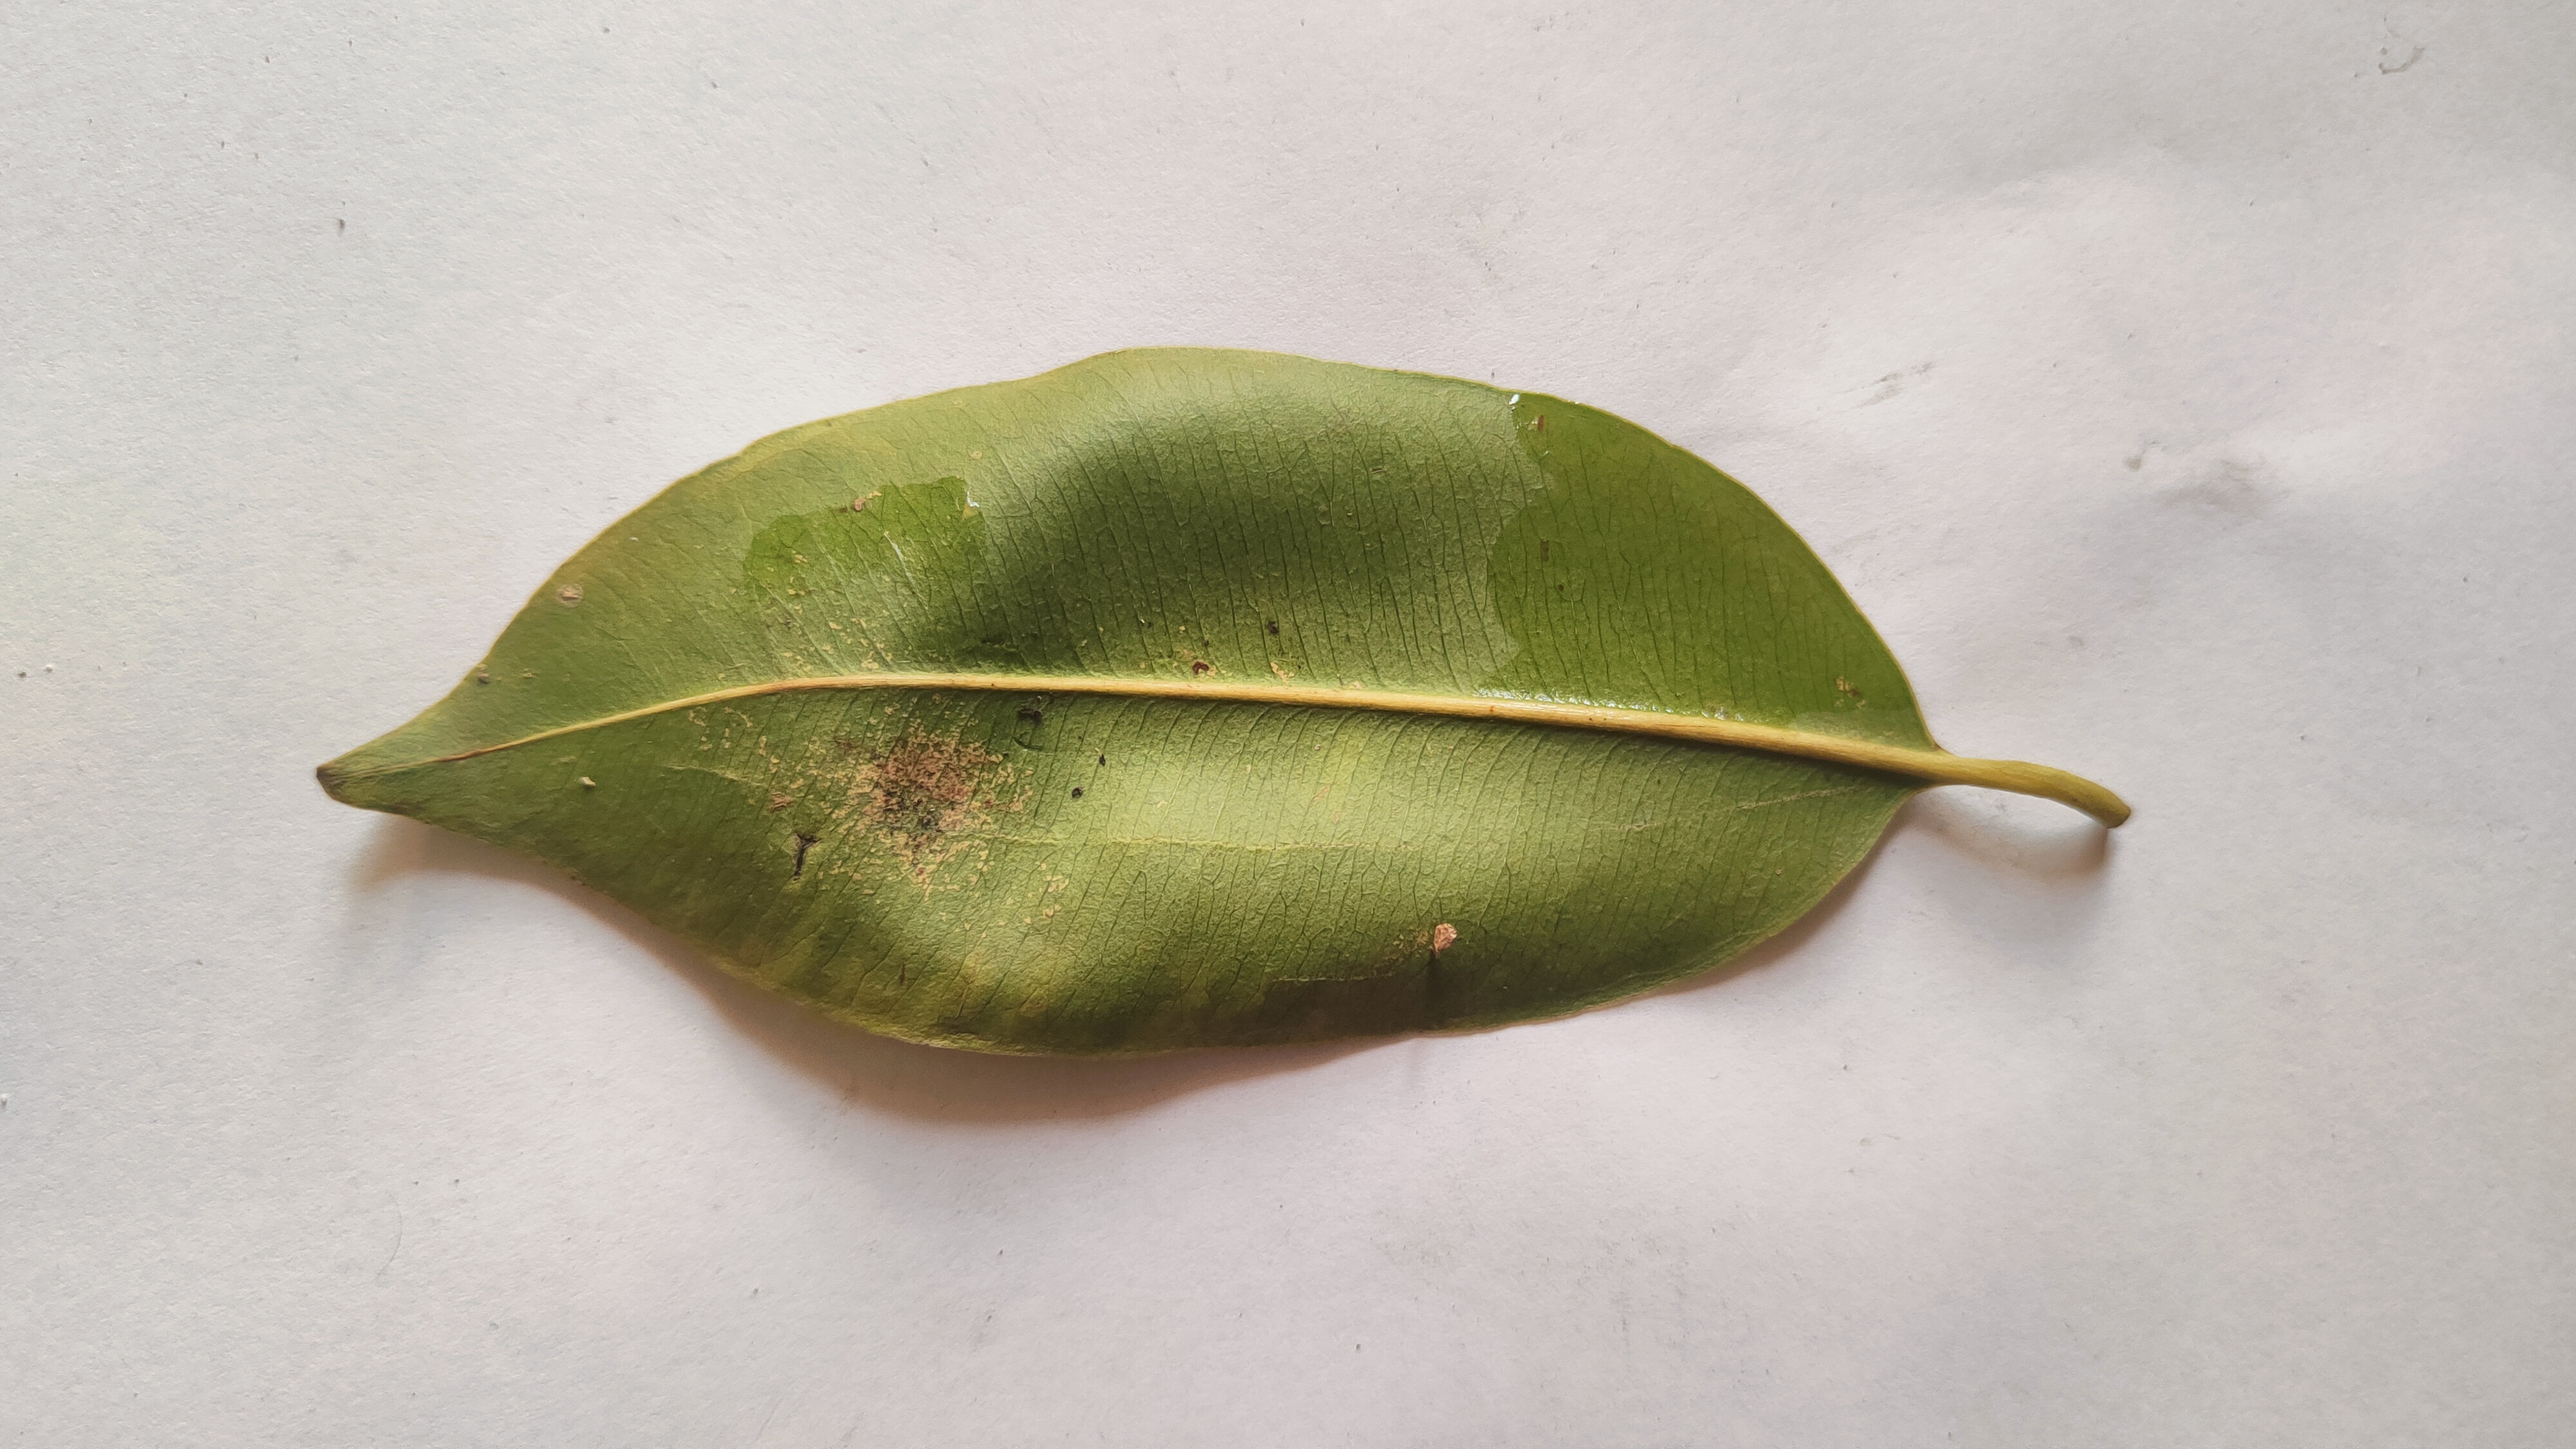
Leaf variety: Black plum